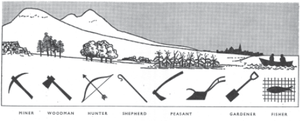
Patrick Geddes
Patrick Geddes var en skotsk biolog, også kendt som en innovativ tænker indenfor områder som byplanlægning og uddannelse. Han var ansvarlig for indførelsen af konceptet ”region” i arkitektur og planlægning og er også kendt for at have opfundet termen konurbation.